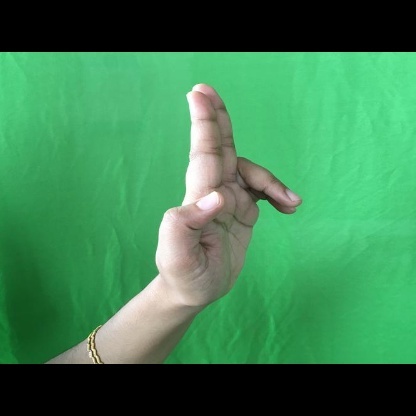
Mudra: Ardhapathaka